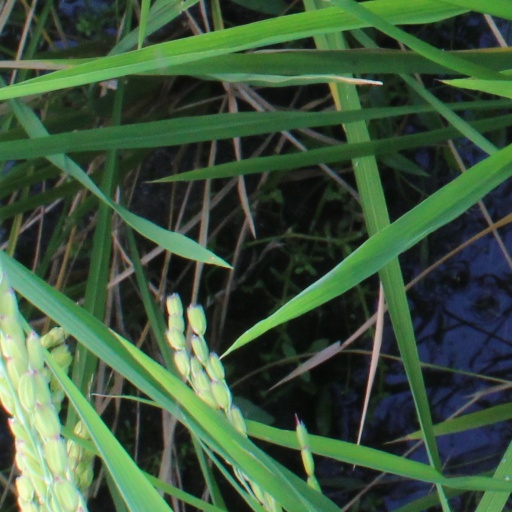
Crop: rice